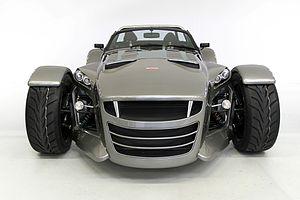
Donkervoort est une marque automobile néerlandaise où sont construites en petites séries des voitures de sport ultra légères. La marque a été créée en 1978 par Joop Donkervoort